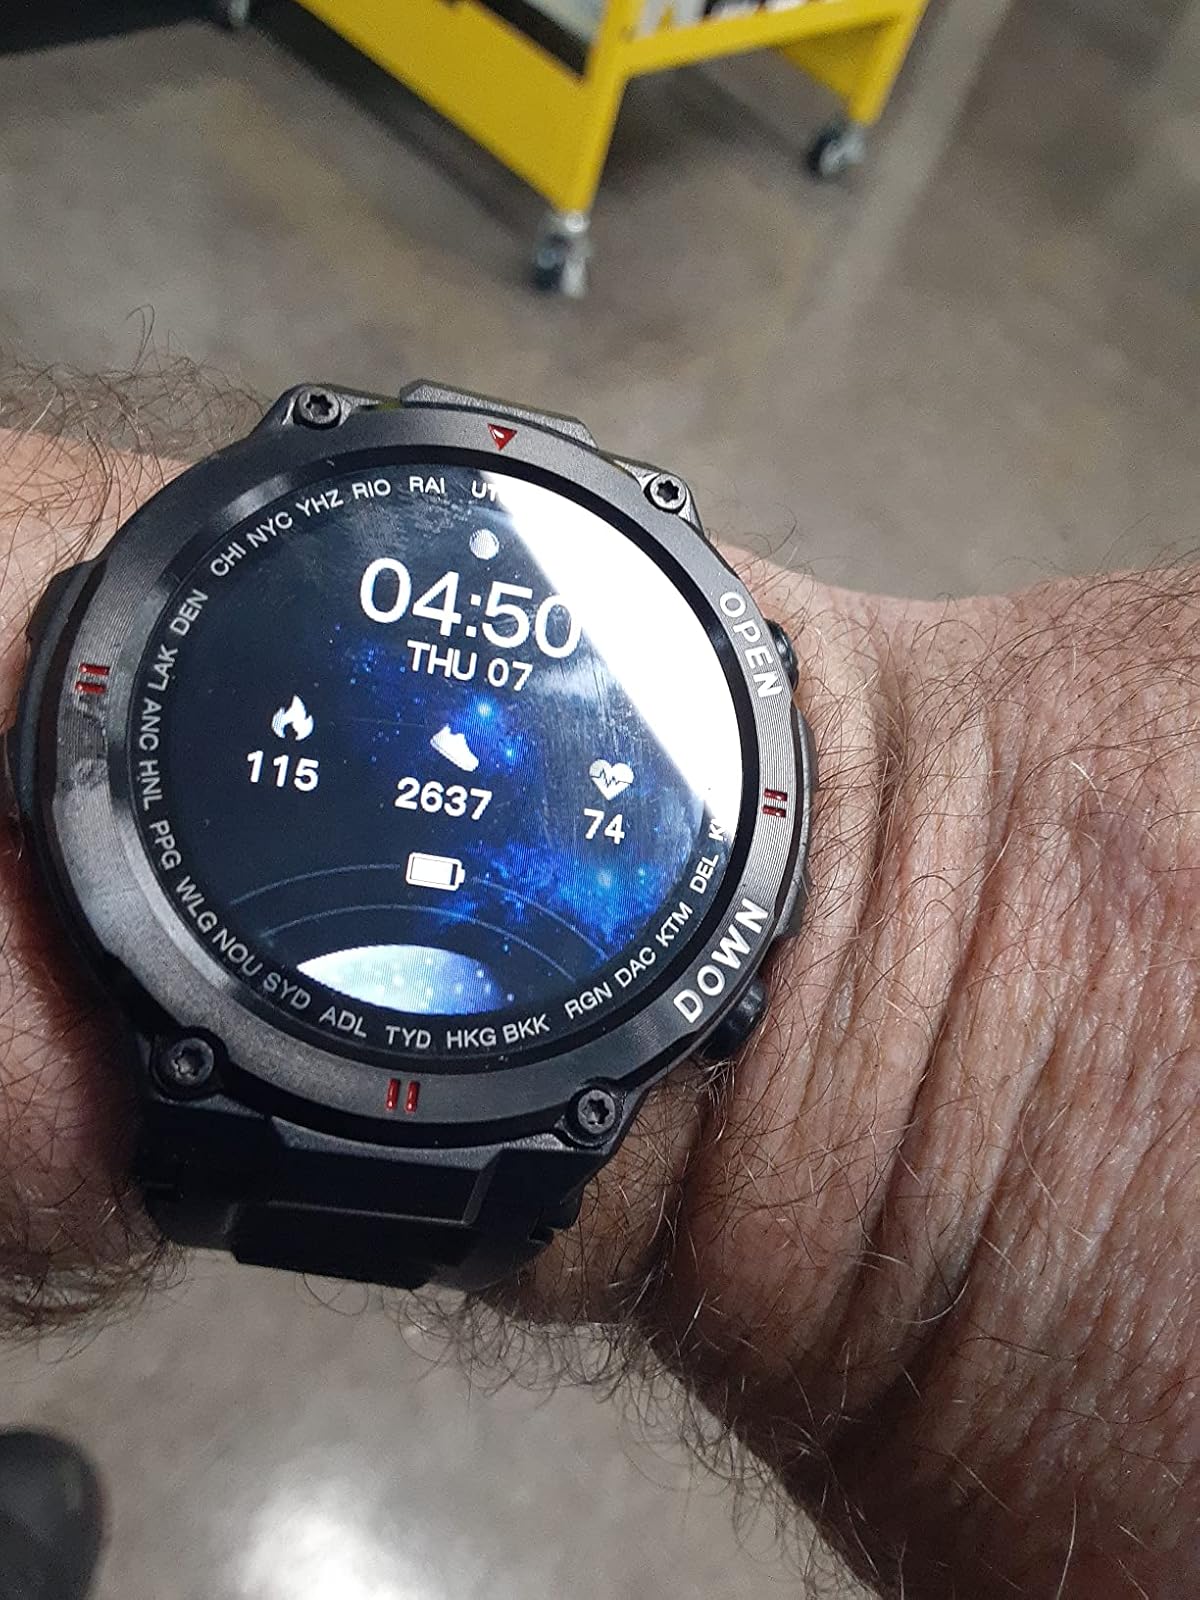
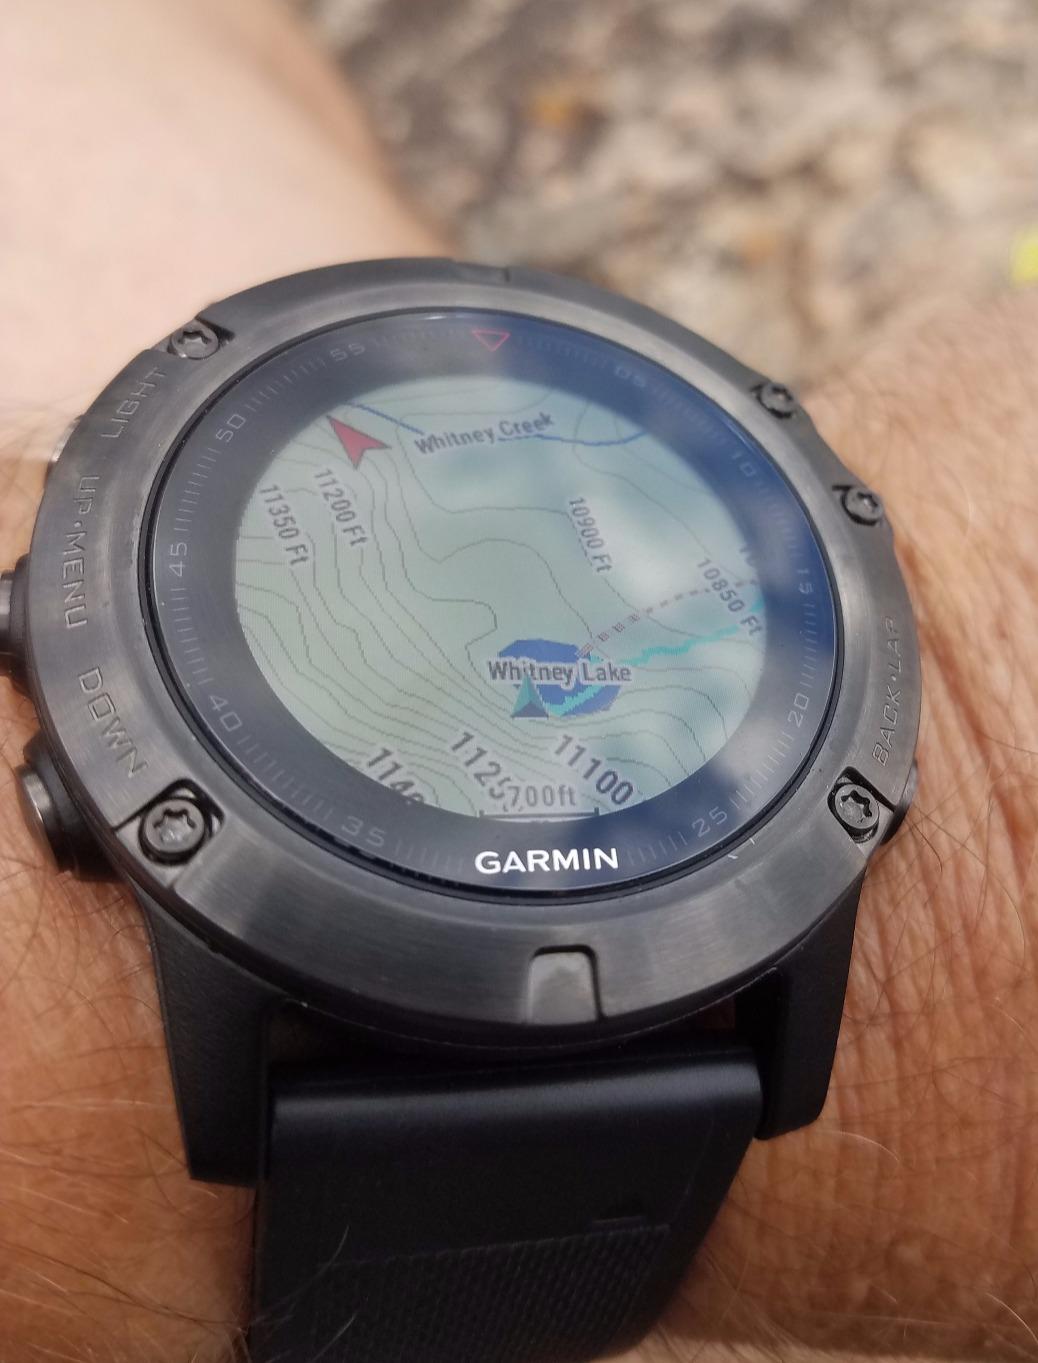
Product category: smartwatch
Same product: no